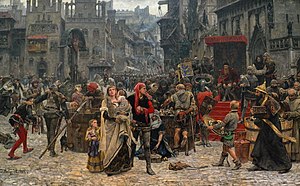
Slaget ved Visby / Slagets forløb / Brandskatningen af Visby
Valdemar Atterdag brandskattar Visby, et maleri af Carl Gustaf Hellqvist fra 1882.
Slaget ved Visby fandt sted på Gotland den 27. juli 1361 og var et af de blodigste slag i nordisk historie rettet mod bondebefolkningen af en professionel hær. Under ledelse af kong Valdemar Atterdag besejrede og udryddede en dansk hær al modstand uden for Visbys bymure, og op mod 1800 af de omkring 2000 mænd i den gotlandske bondehær blev dræbt.